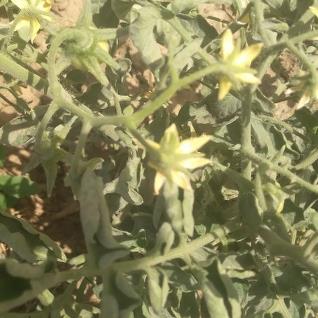
Crop: Tomato
Condition: virosis-d